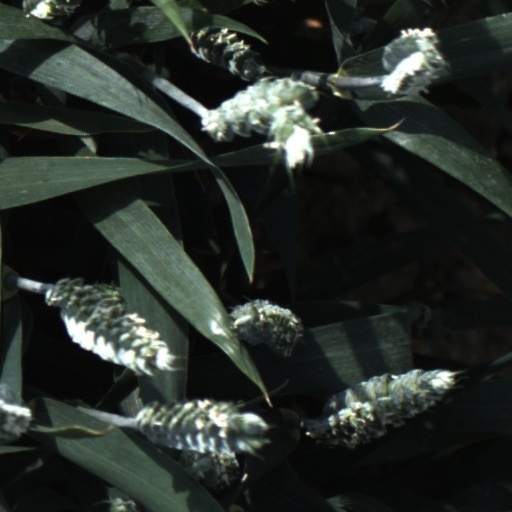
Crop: wheat